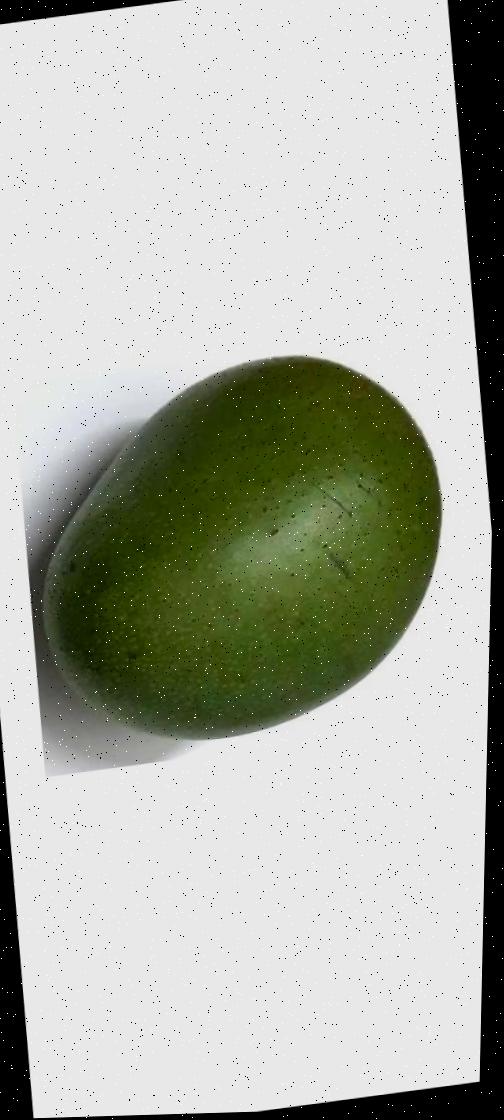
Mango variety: Ashshina Zhinuk